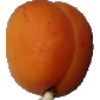
Label: Apricot 1